Washington Harbour

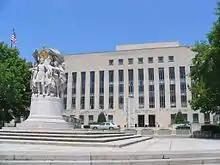
The U.S. Court of Appeals for the D.C. Circuit lifted the ban on construction on the Georgetown waterfront in 1973.

Some developers attempted to move ahead with construction before the federal study was finished, causing disputes that would eventually shape Washington Harbour. In April 1972, Georgetown Inland, a subsidiary of the Inland Steel Company, commissioned architect Arthur Cotton Moore to design an eight-story office building on company-owned land at 1055 Thomas Jefferson Street NW. But the CFA, which had statutory authority to approve the design and height of structures in the area, recommended against its construction for being too tall. On June 29, the D.C. Zoning Commission issued, without comment, a 120-day ban on all construction on the waterfront. The GCA argued for a ban on all construction in the area until the federal study was complete, but in August 1972 Georgetown Inland unveiled a plan to construct an $80 million complex of restaurants, hotels, office buildings, retail space, and a small harbor. Georgetown Inland argued that a construction ban, however temporary, would drive developers permanently away from the waterfront. The GCA sued to stop construction of the building, but the United States District Court for the District of Columbia refused its request on October 12. On September 29, the D.C. Zoning Commission lifted its June 29 ban and said that construction on the Georgetown waterfront could proceed.